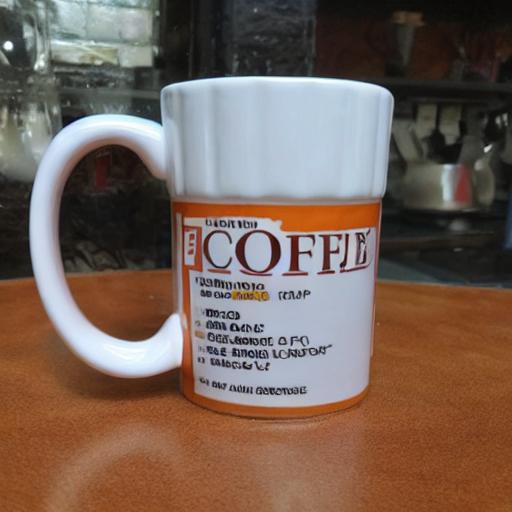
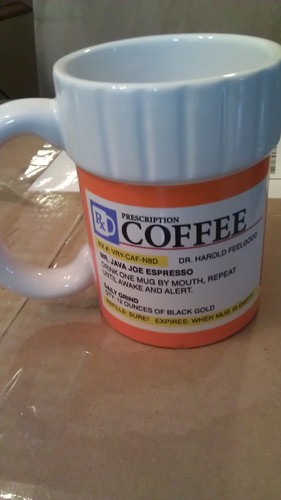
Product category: items_mug
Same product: no